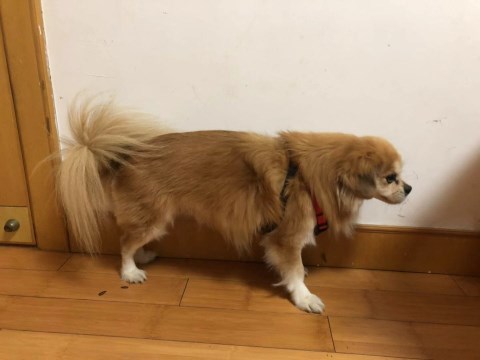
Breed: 806-n000129-papillon